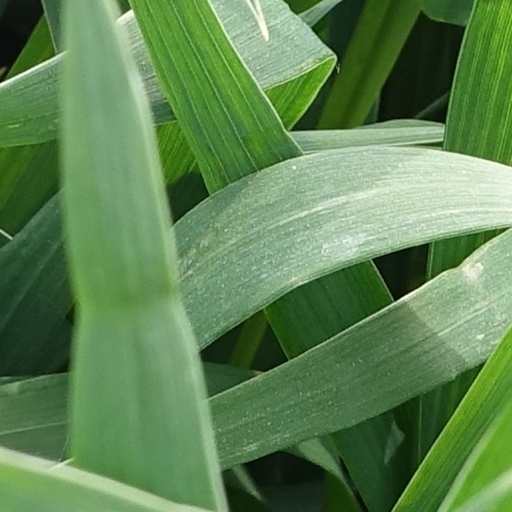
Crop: wheat